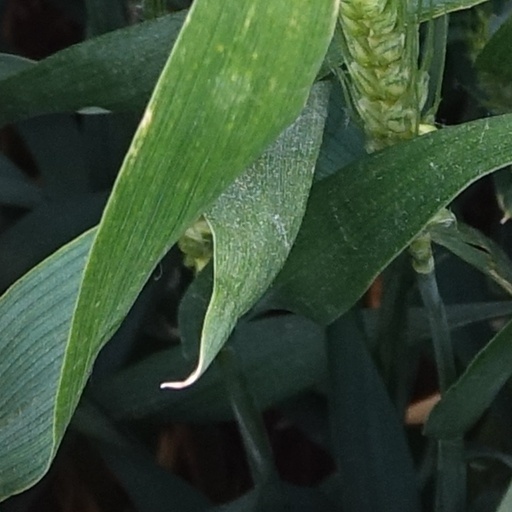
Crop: wheat